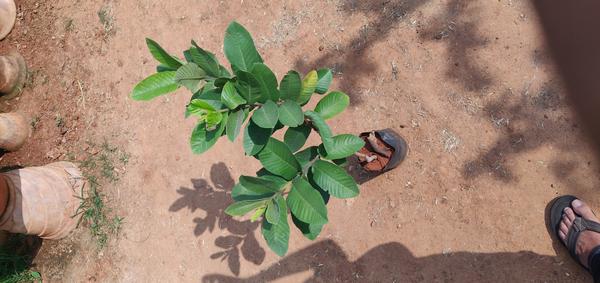
Plant: Gauva